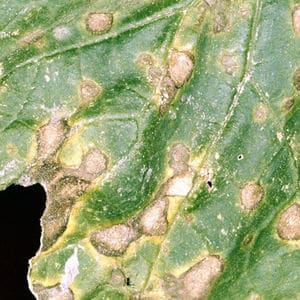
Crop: unknown
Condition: cabbage_cabbage_alternaria_spot